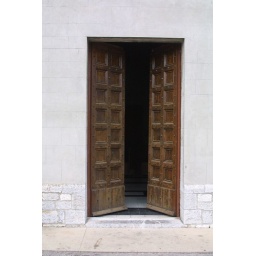
An old wooden door in Gaiole in Chianti.